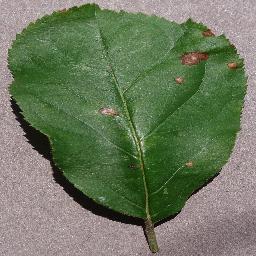
Label: Apple___Black_rot